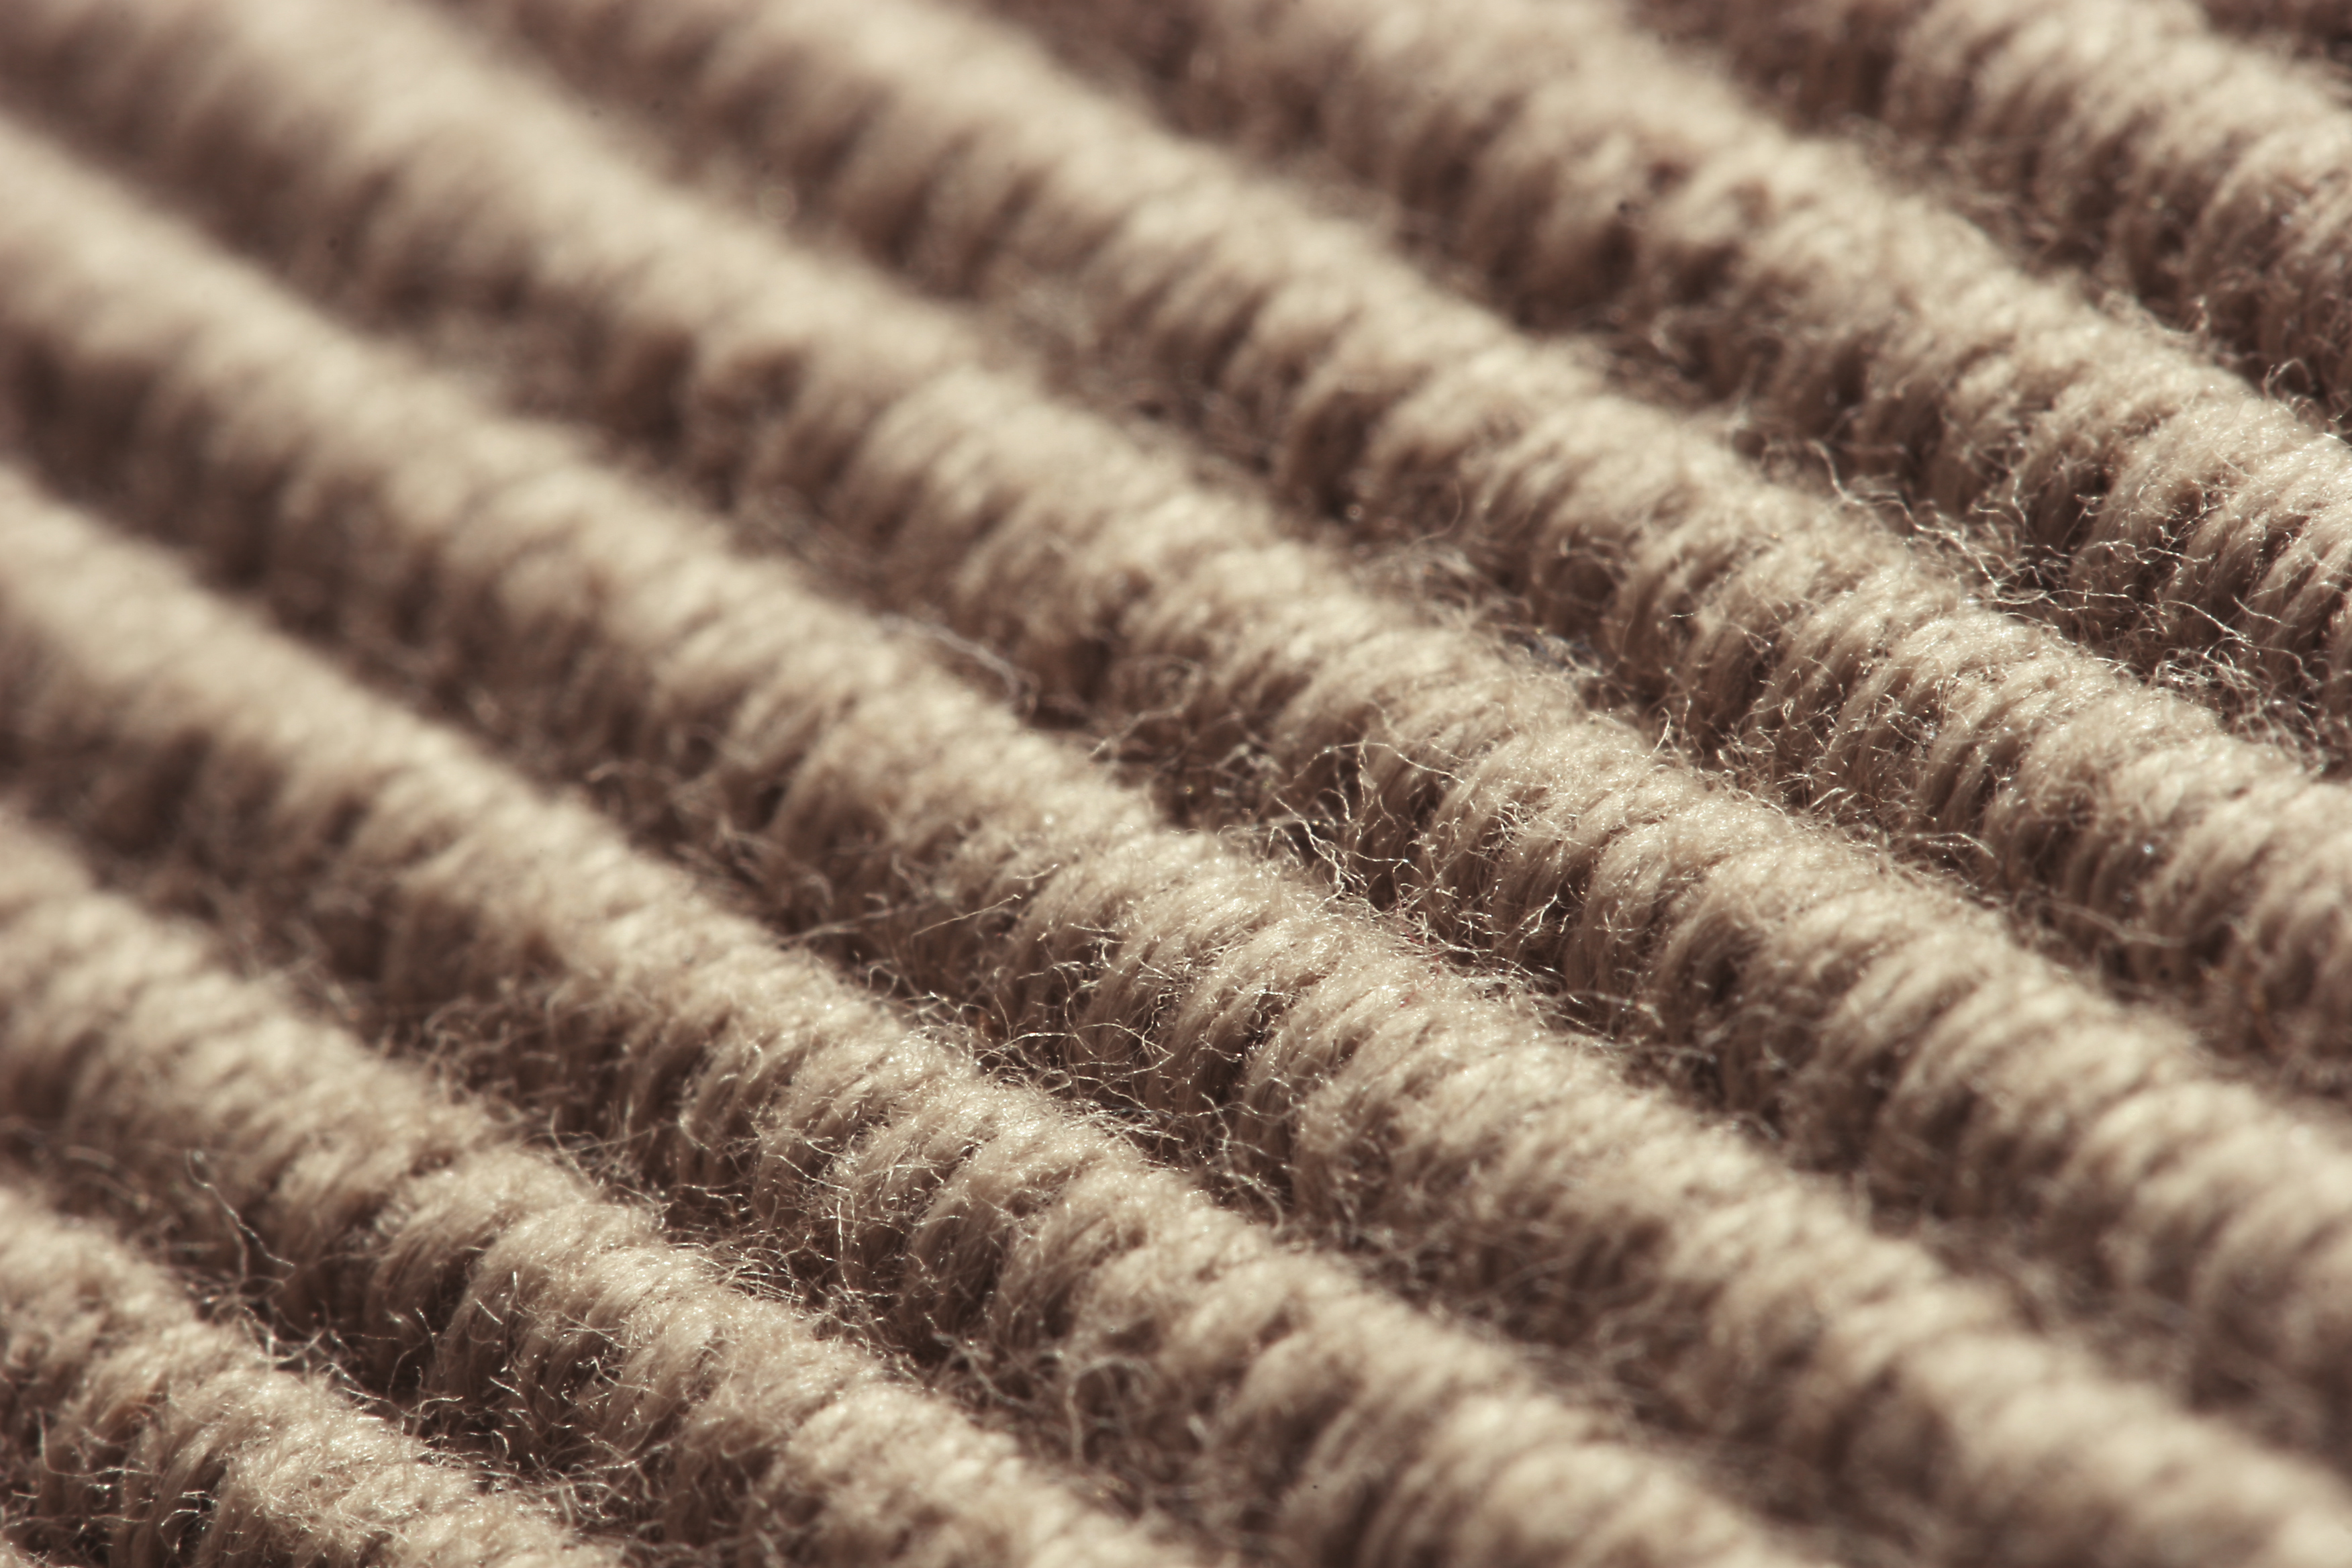
structure, texture, floor, fur, pattern, line, brown, wool, material, fabric, close up, textile, carpet, flooring